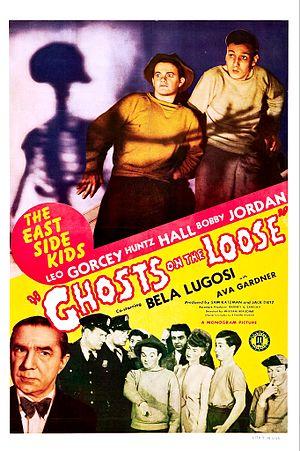
Ghosts on the Loose est un film américain réalisé par William Beaudine, sorti en 1943.